Federal Institute of Education, Science and Technology of Ceará

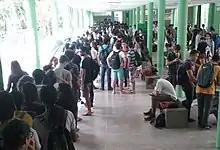
IFCE Fortaleza campus during the morning break with the line of students to get their lunch.

Several types of scholarships are offered every semester to students and researchers. For the student's academic development, there are also research scholarships governed by the Institutional Scientific Initiation Scholarship Program (PIBIC), which are governed by specific edicts, always linked to the research developed by the institution's professors. These scholarships come from institutions such as National Council for Scientific and Technological Development (CNPq), Coordination for the Improvement of Higher Education Personnel (CAPES), and Ceará Foundation for the Support of Scientific and Technological Development (FUNCAP), among others.